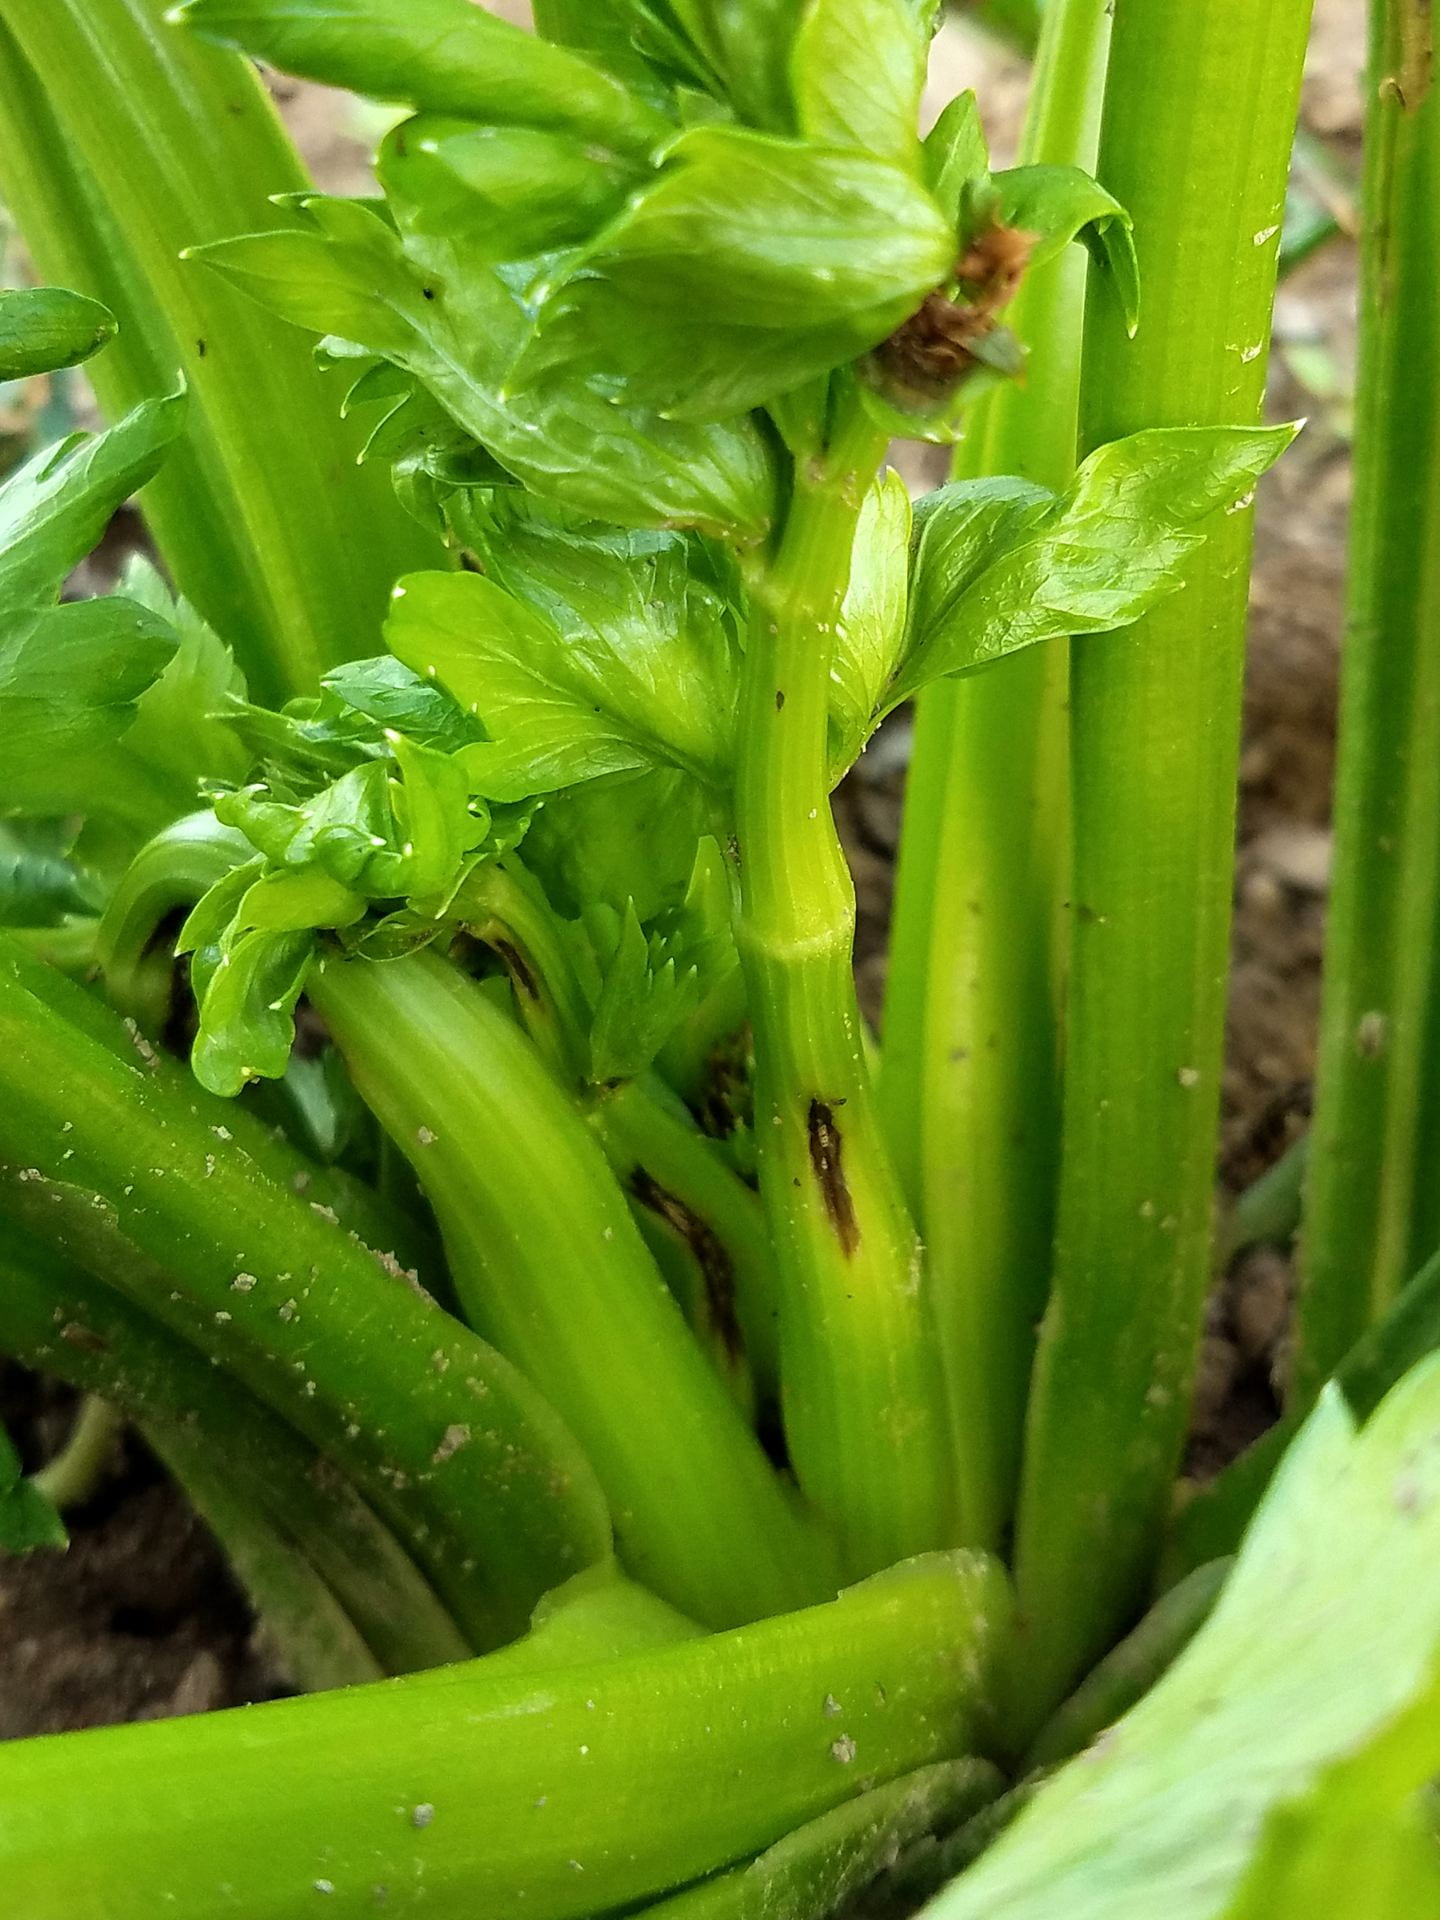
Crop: unknown
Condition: celery_celery_anthracnose